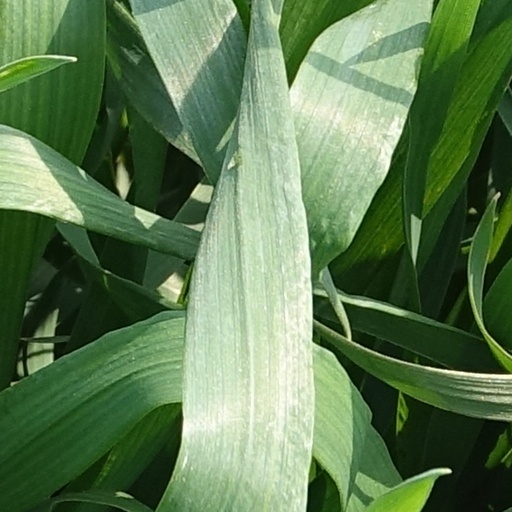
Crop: wheat